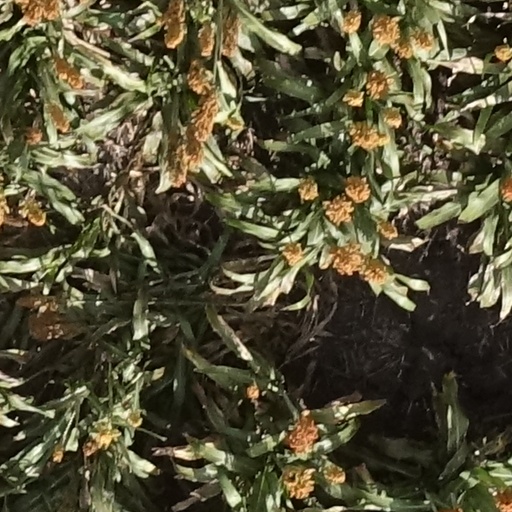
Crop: sorghum